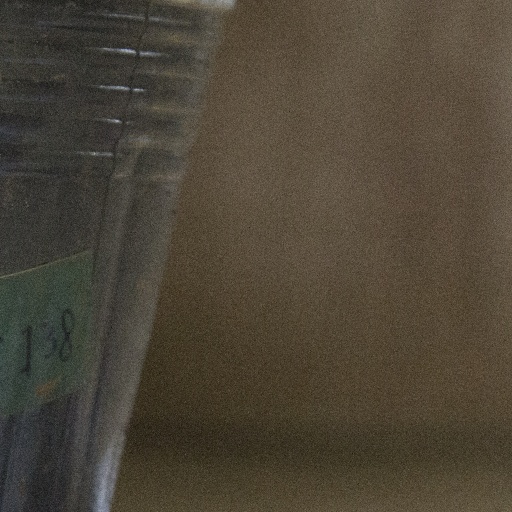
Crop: soybean